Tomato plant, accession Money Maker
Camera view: bottom (45 deg); turntable rotation: 0 degrees
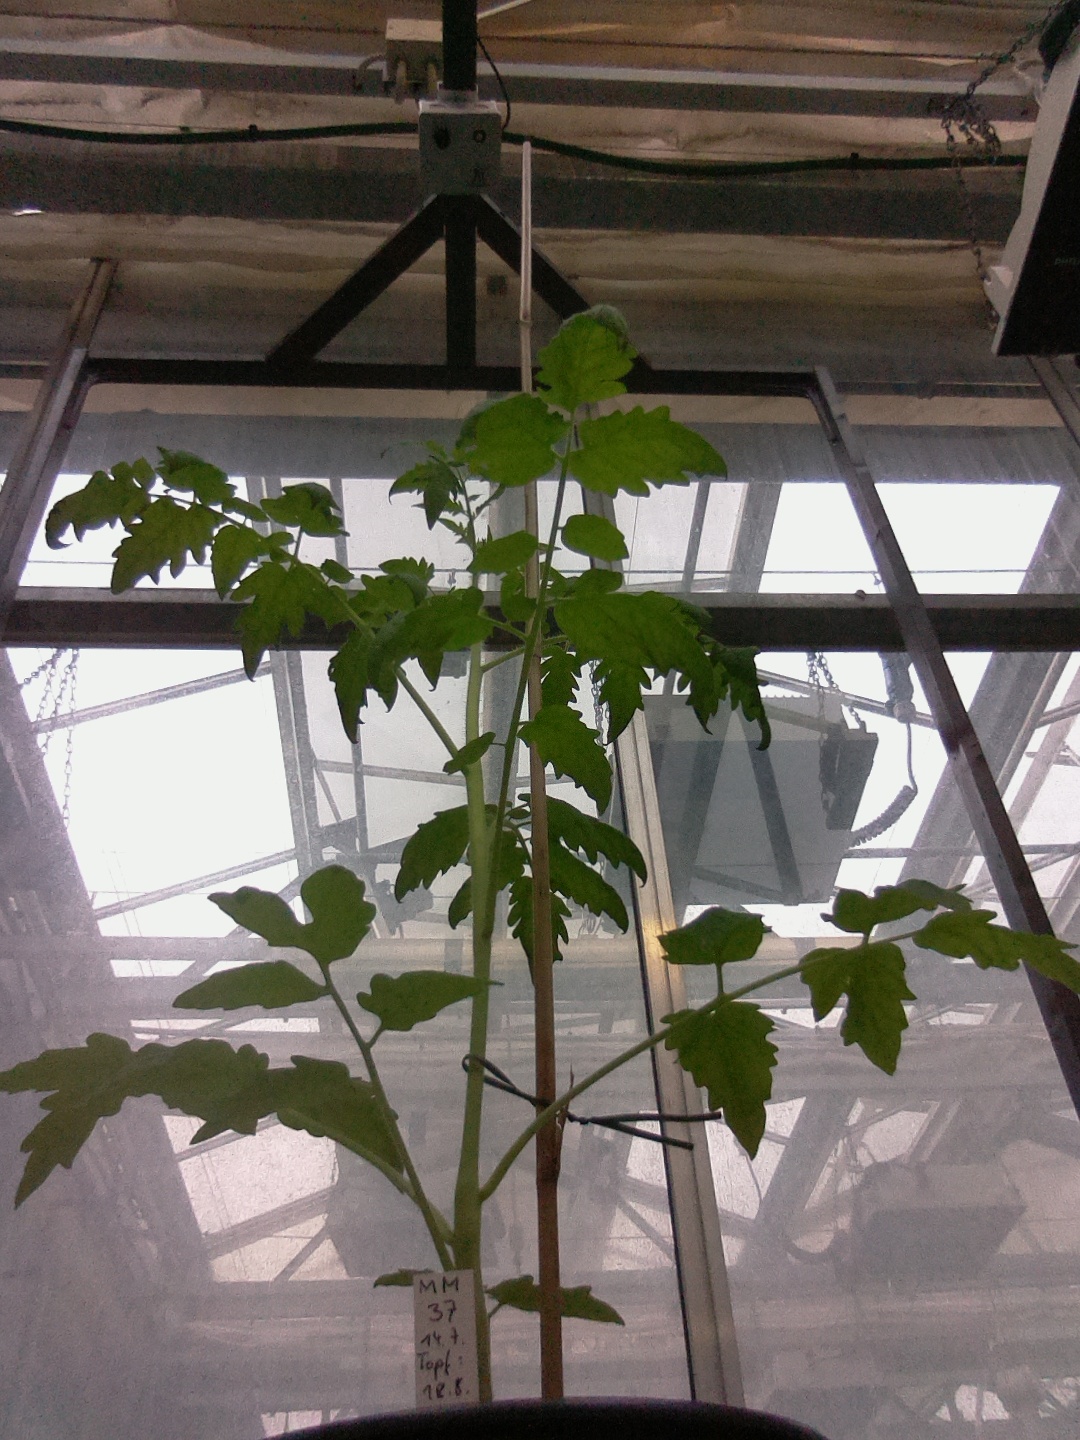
BBCH growth stage 14: 8 of true leaves visible